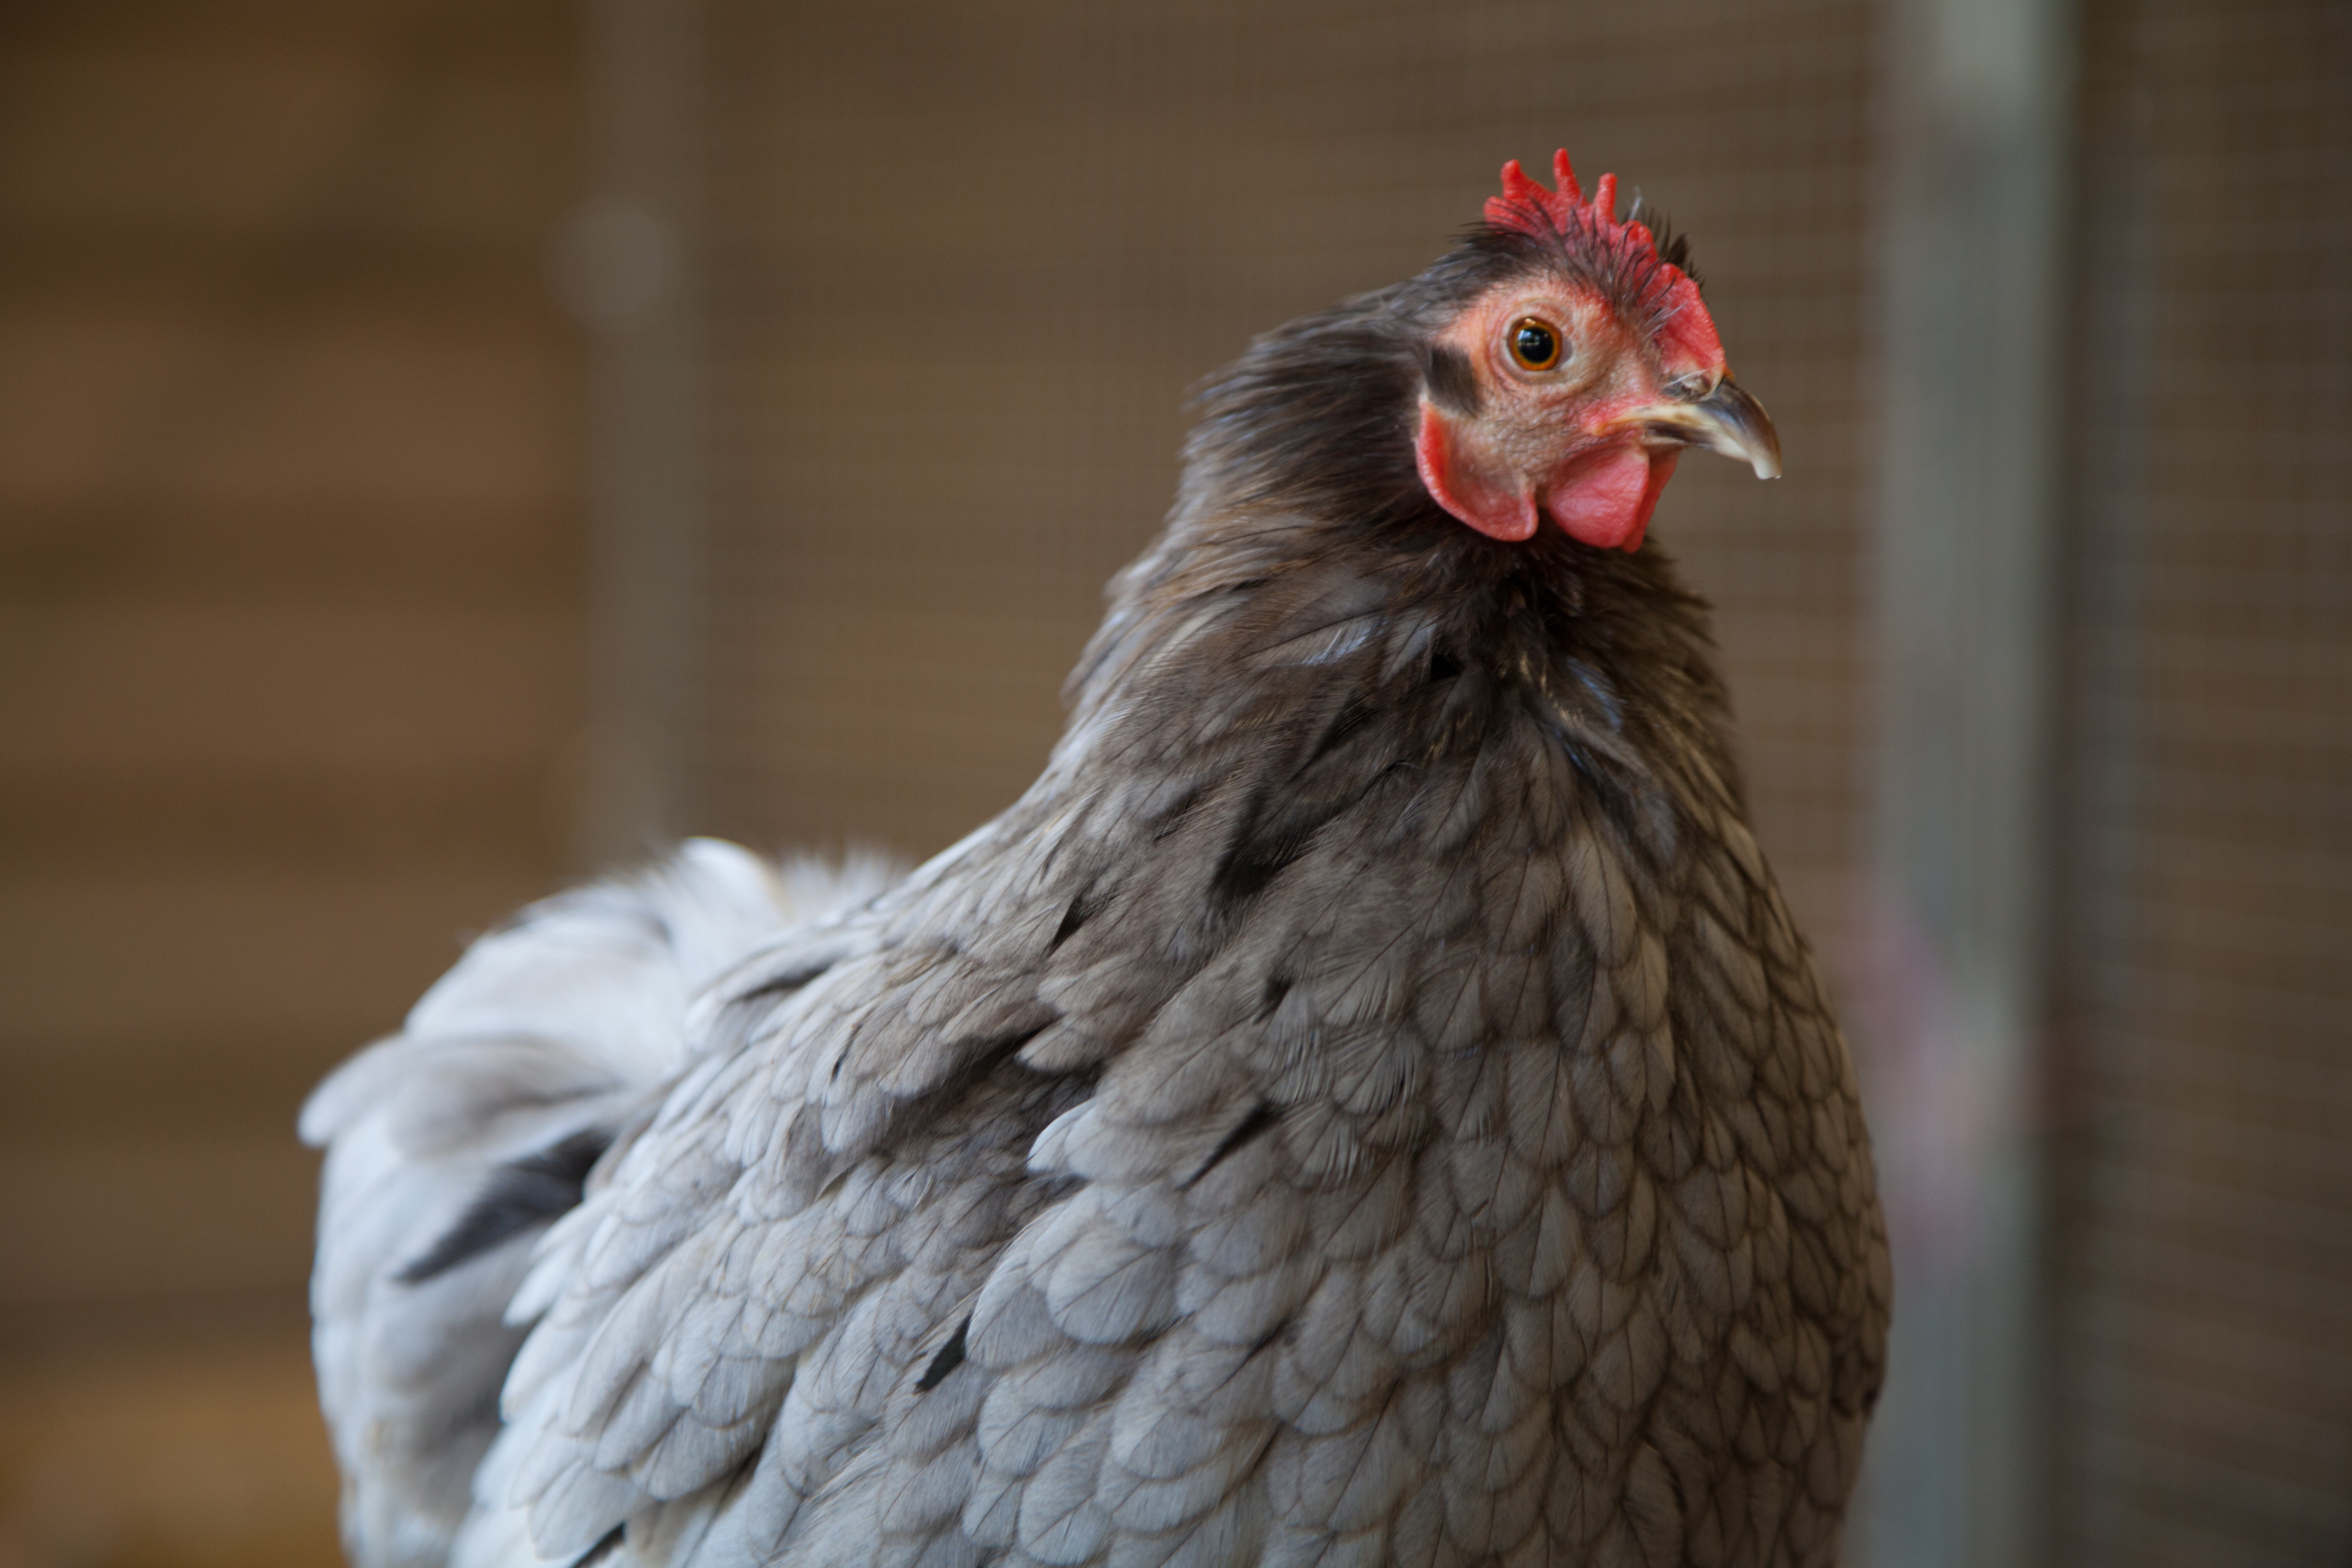
nature, bird, wing, farm, barn, animal, country, rural, red, farming, beak, agriculture, feather, chicken, fowl, fauna, rooster, poultry, hen, close up, galliformes, vertebrate, coop, coup, phasianidae, comb, cluck